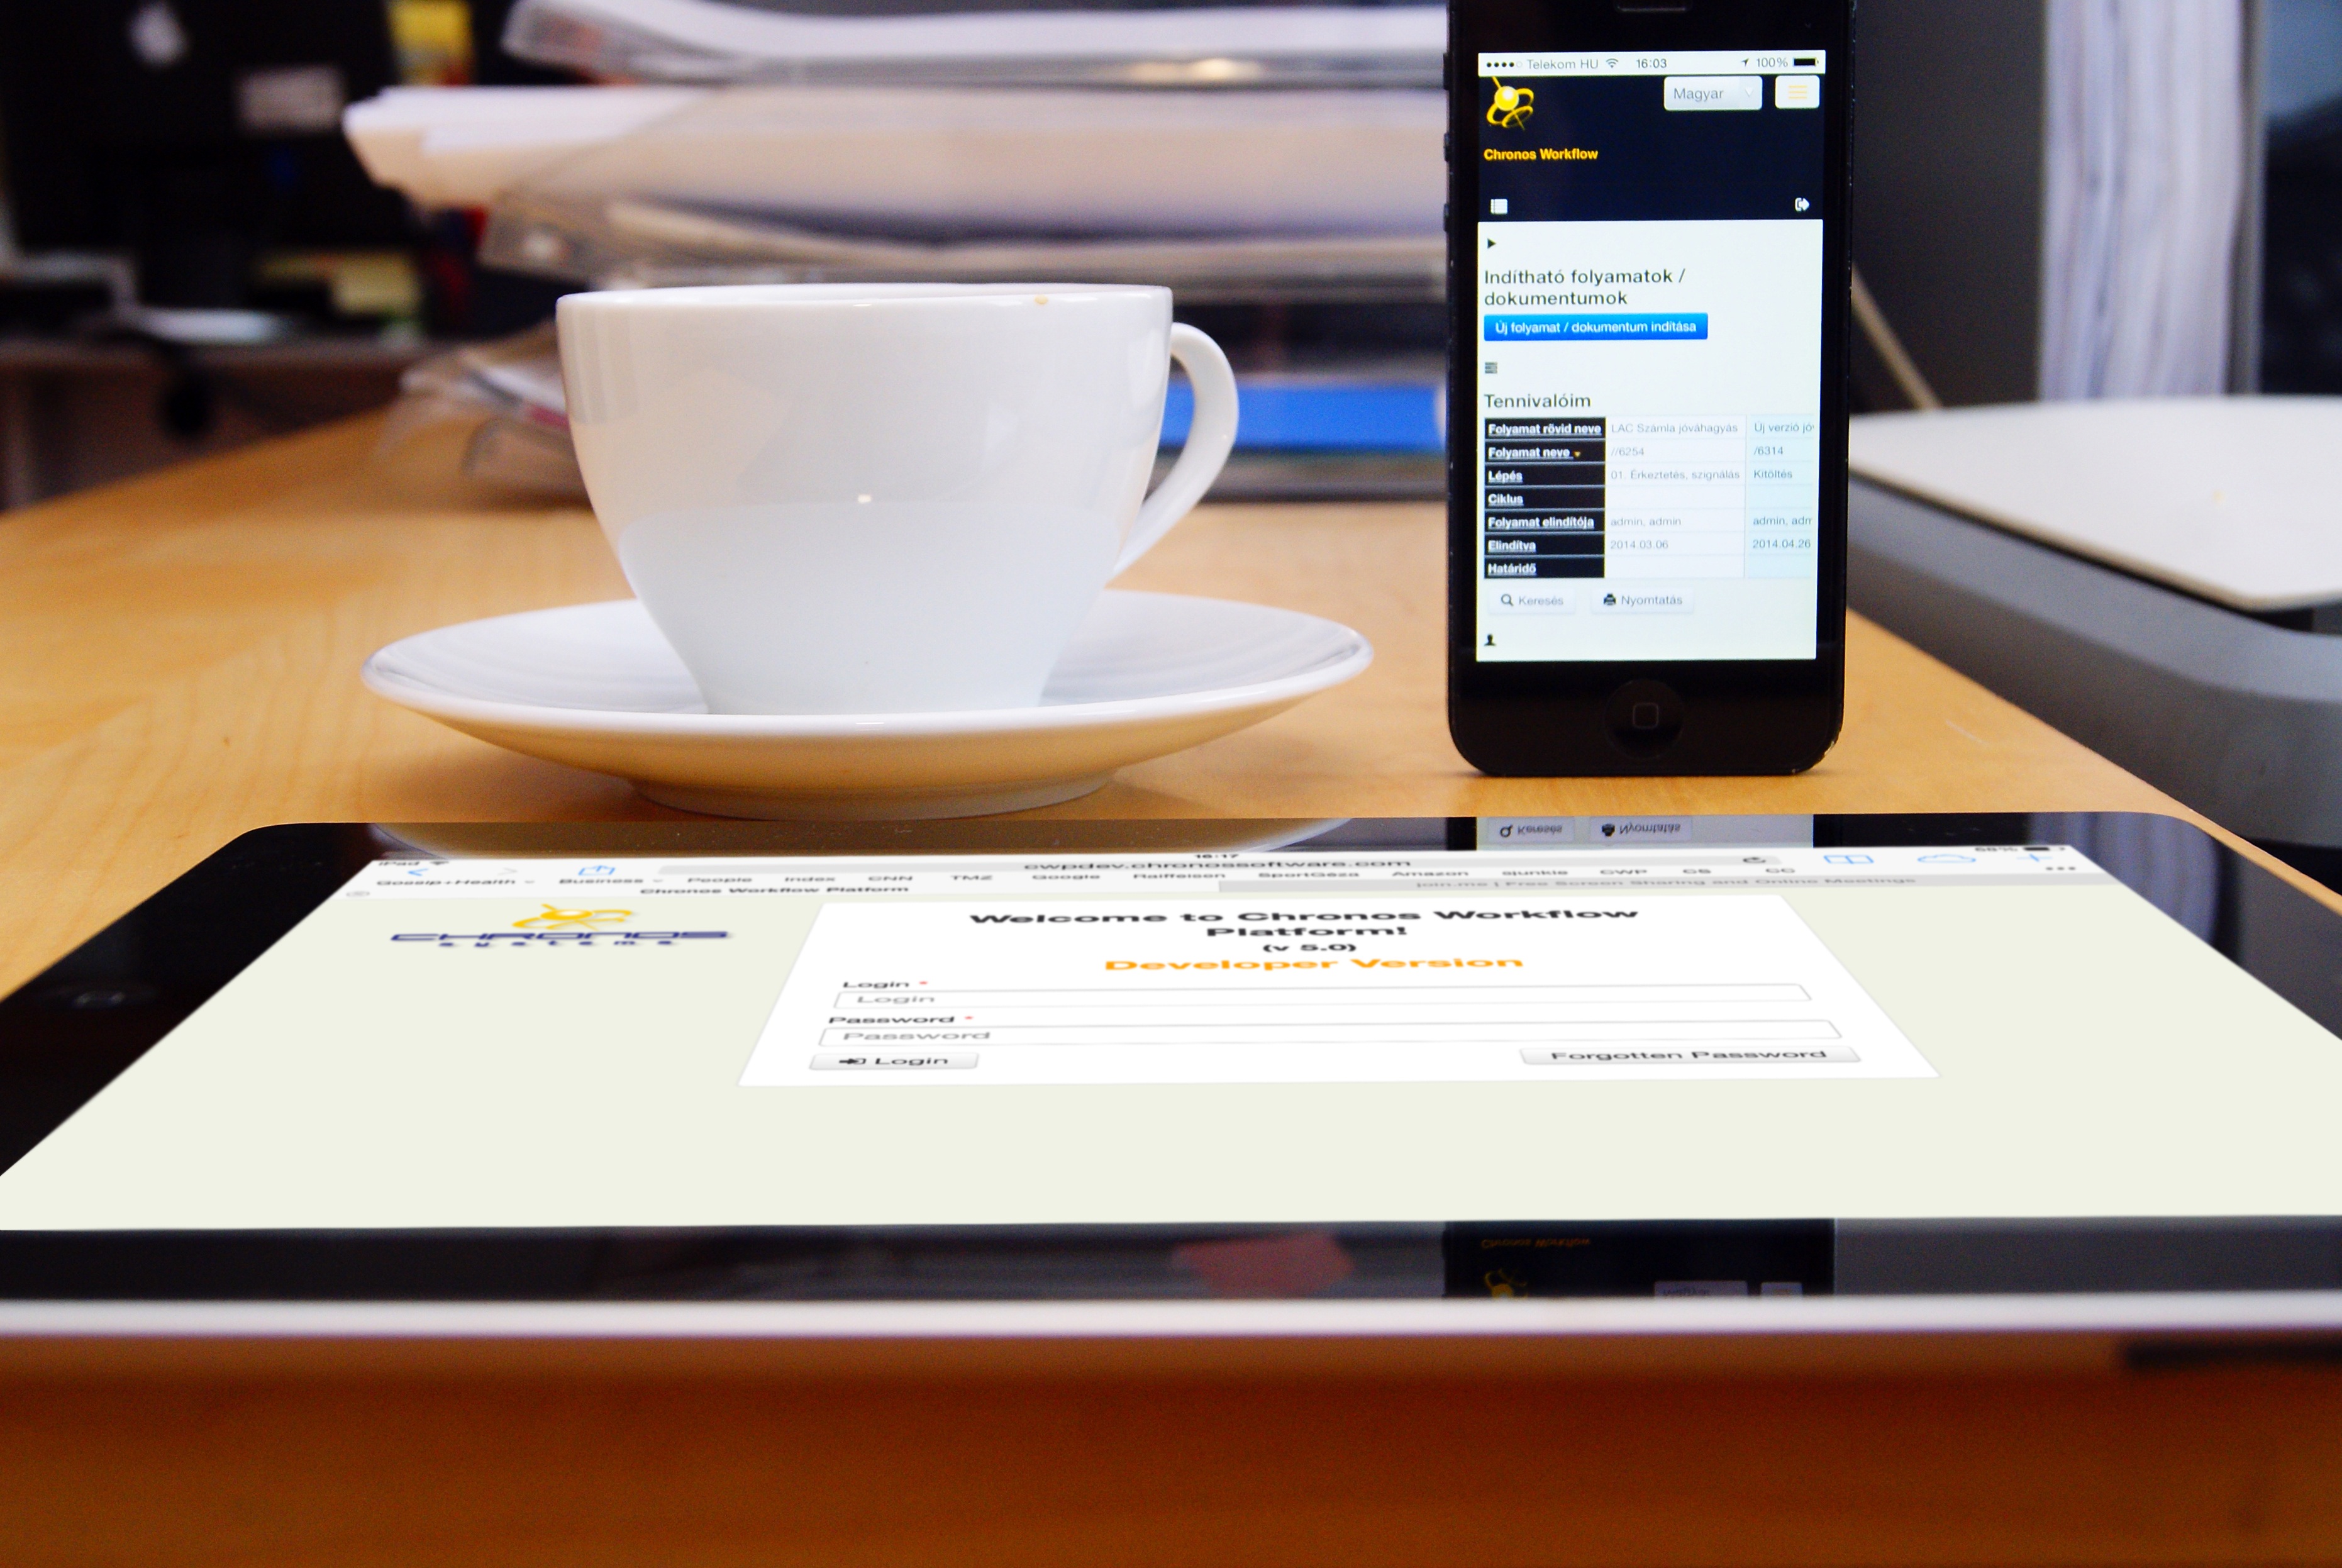
iphone, smartphone, mobile, writing, work, table, office, communication, process, surface, brand, in the morning, startup, design, learning, document, company, paperwork, signature, application, k ve, e signature, workflow, chronos systems, chronos workflow, paperless